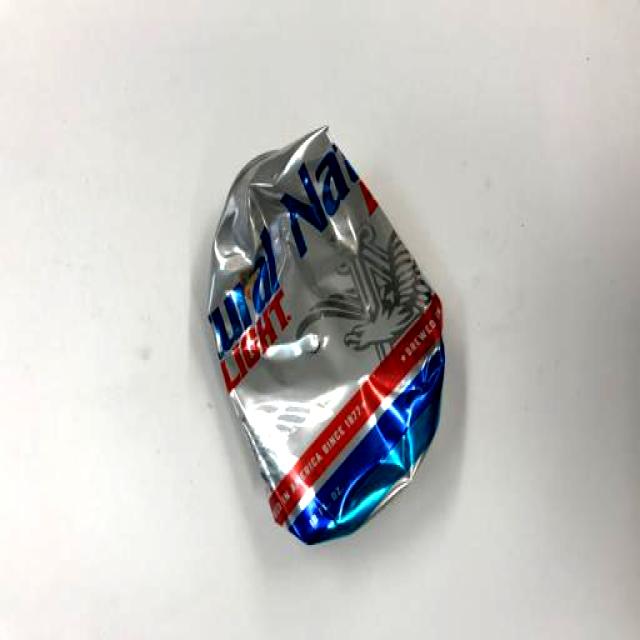
Label: Metal